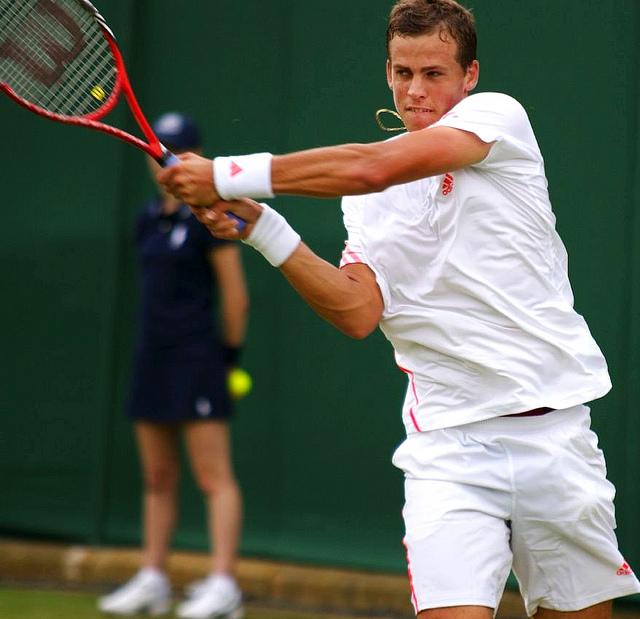
ở trên sân  một nam vận động viên tennis đang vung vợt lên cao